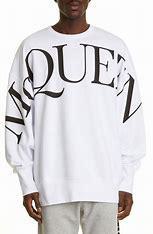
Brand: Alexander
Model: McQueen Alexander Mcqueen Oversized